Soyuz 7K-L1

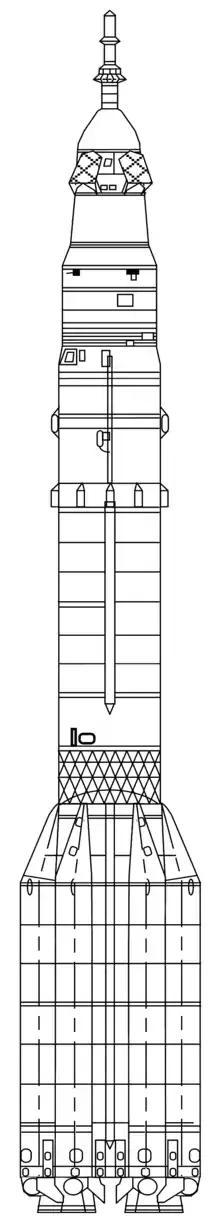
Proton 7K-L1 launch vehicle configuration

In July 1968, it was proposed that L1 spacecraft would be launched every month, and the first crewed mission would be in December 1968 or January 1969 after 3 or 4 successful uncrewed flights. In December 1968, dates for three crewed L1 missions were set to March, May, and July 1969. Finally, in September 1969 one crewed L1 mission was formally set for April 1970.